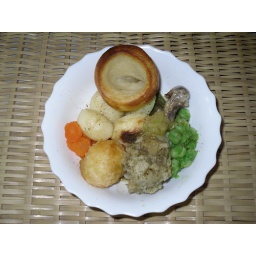
Apres Lunch. There's a chicken leg under there somewhere! And green beans.